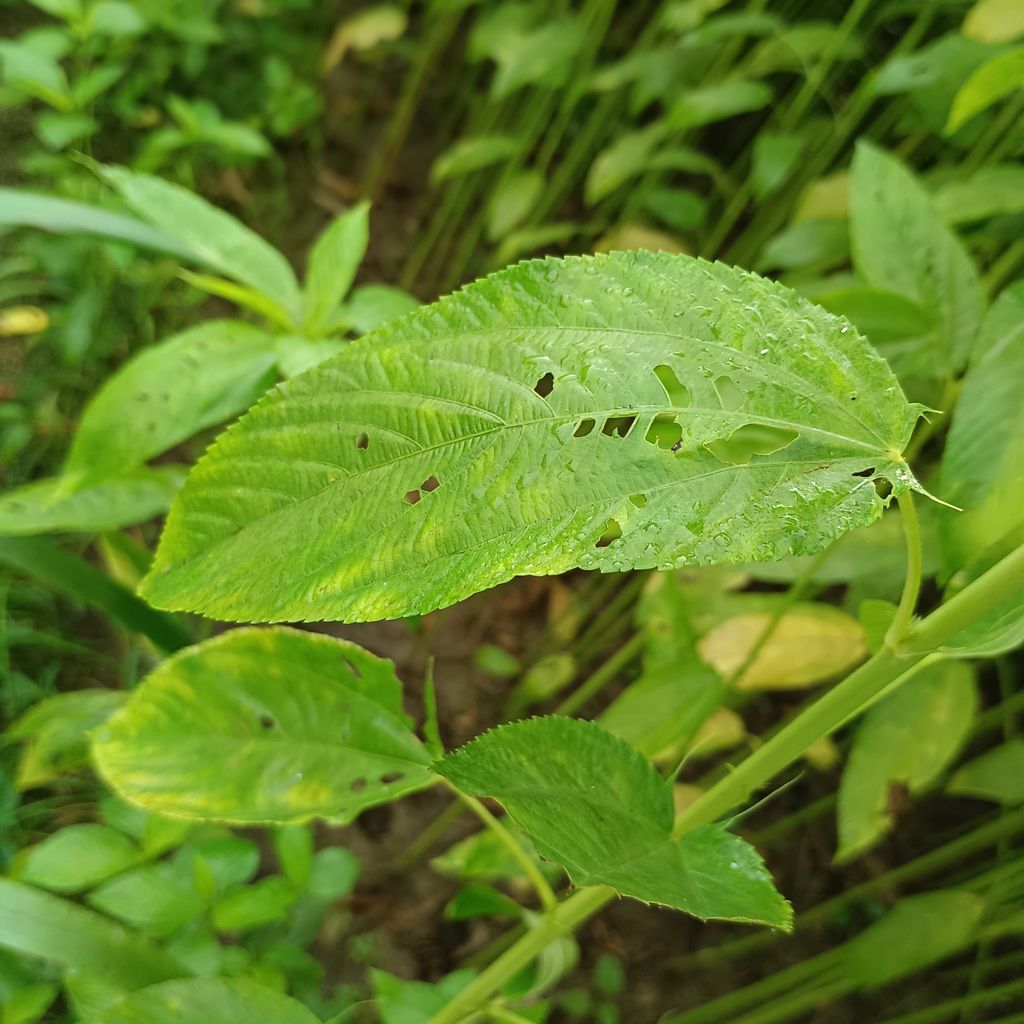
Label: Holed